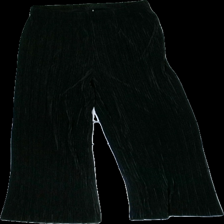
View: front
Type: Trousers
Category: Ladies
Brand: Gina Tricot
Colors: Black
Material: 100% Polyester
Cut: Loose
Size: XS
Season: All
Price range: 50-100
Recommended usage: Reuse